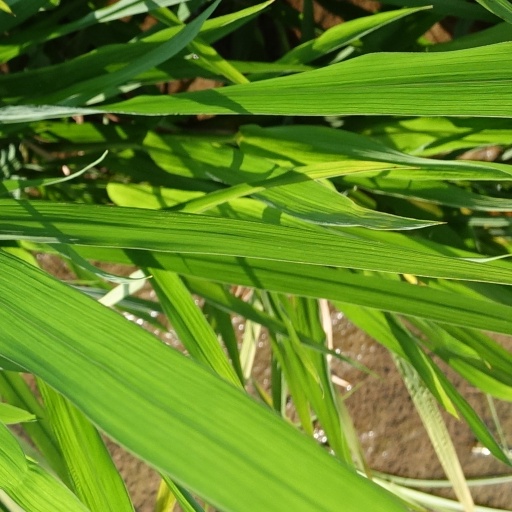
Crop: rice